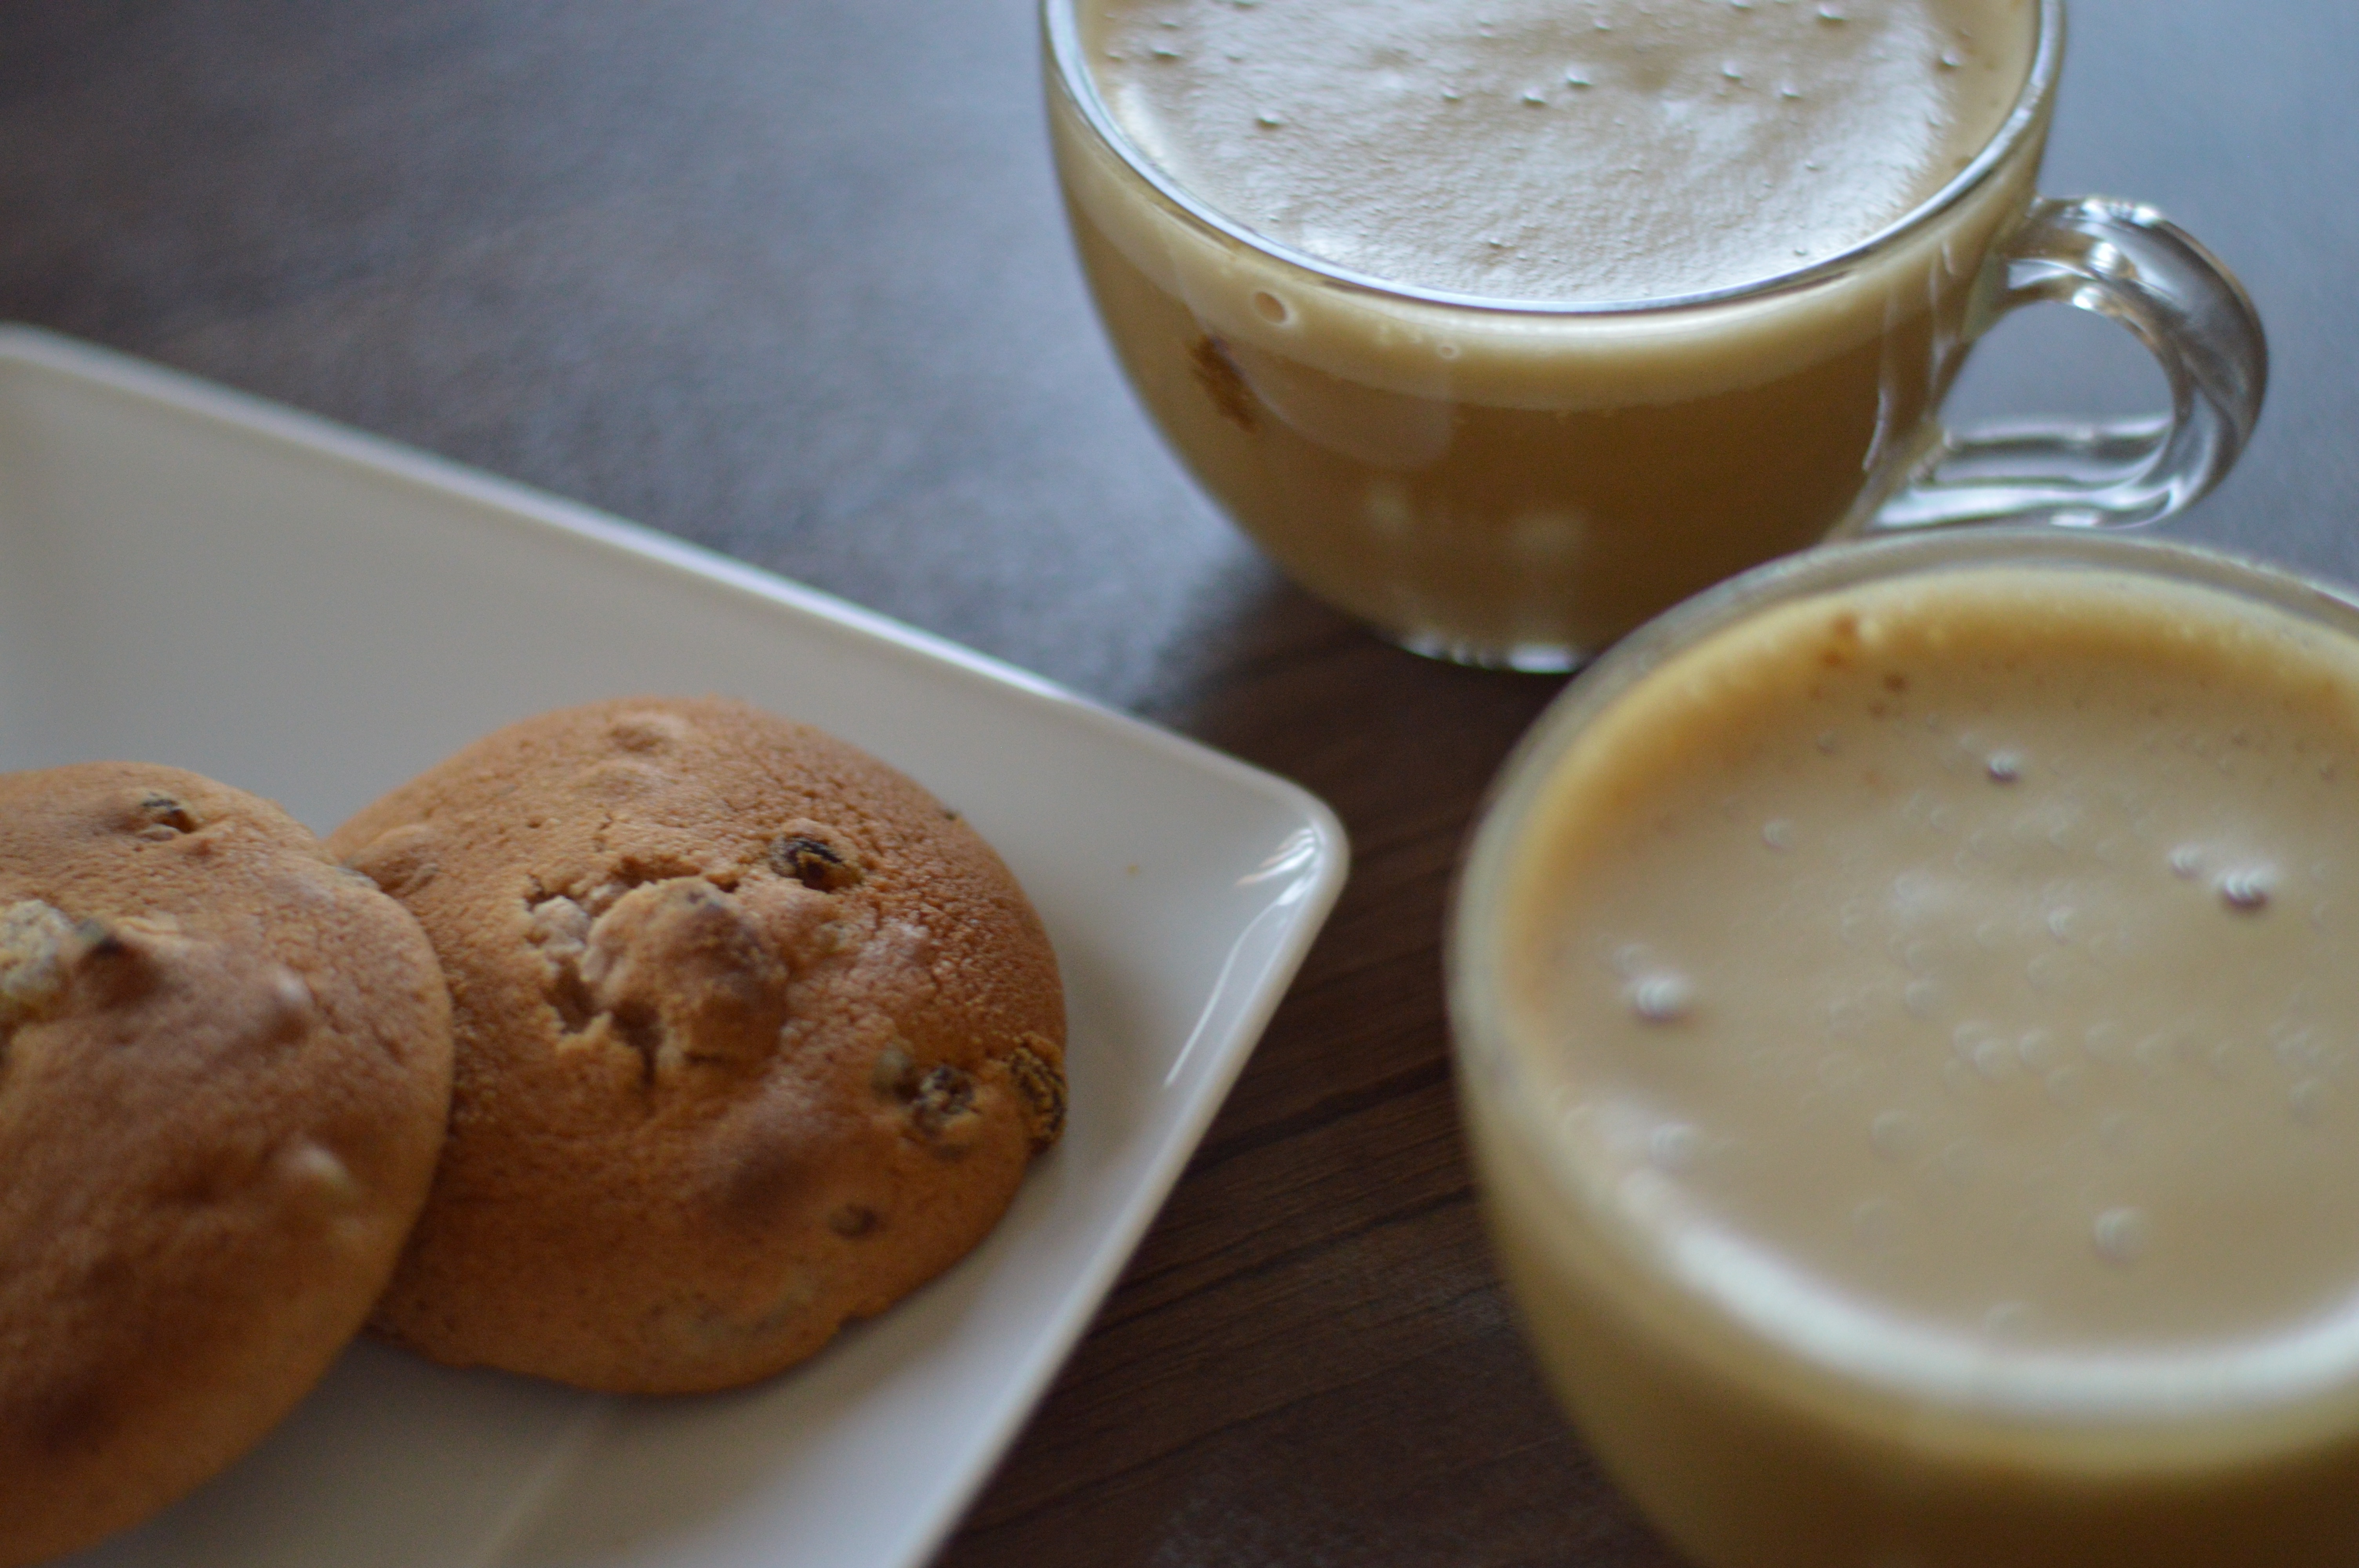
dish, meal, food, produce, drink, breakfast, baking, dessert, baked goods